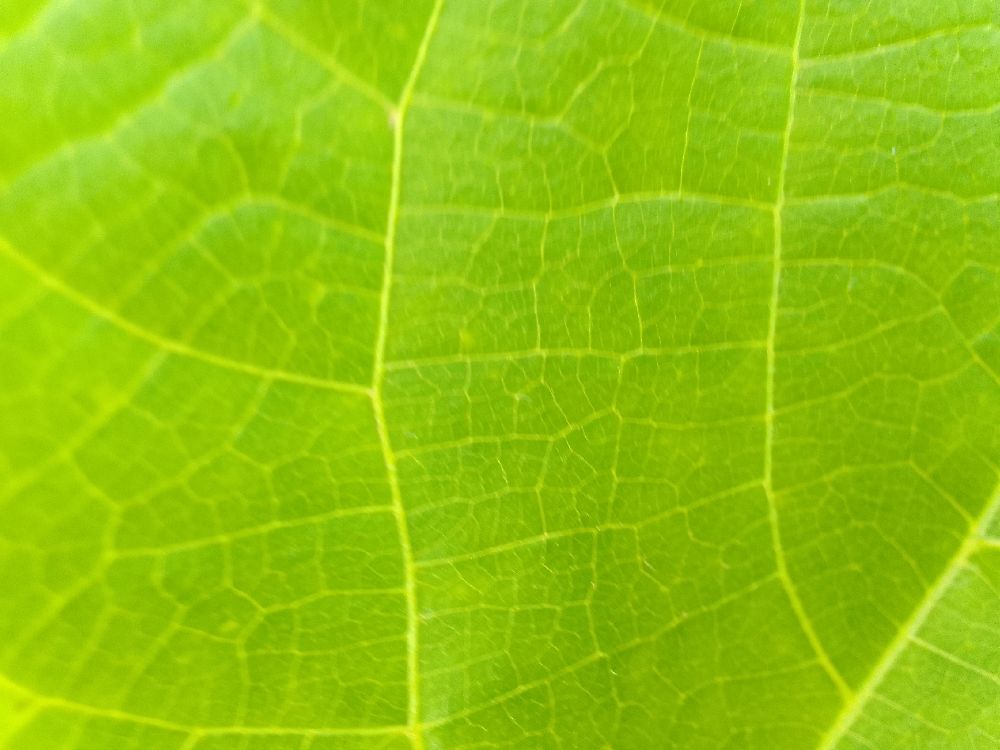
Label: healthy